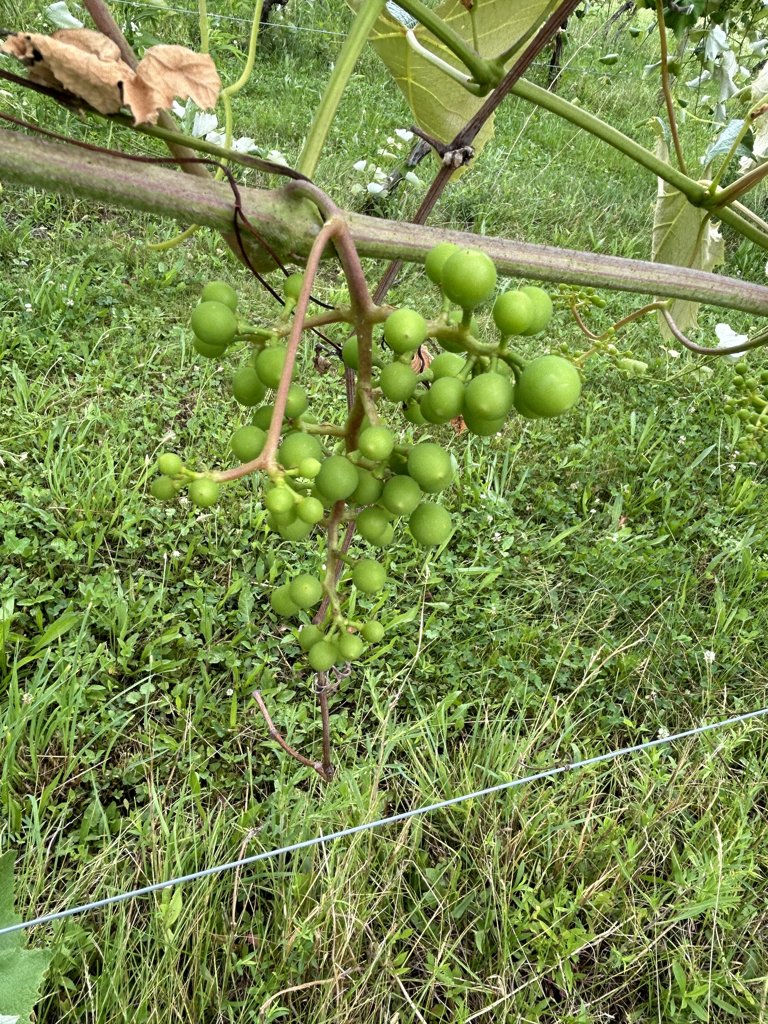
Berries visible: 101
Grape clusters: 3